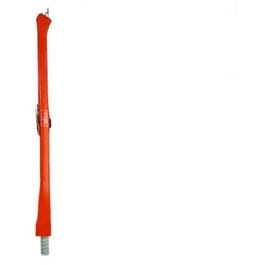
Axe Handle, Single-Bit, Fiberglass, 34-In.
34", fiberglass single bit axe handle, for 3 to 5 lb axes, epoxy included.
Brand: Various
Category: Hardware > Tool Accessories > Axe Accessories > Axe Handles